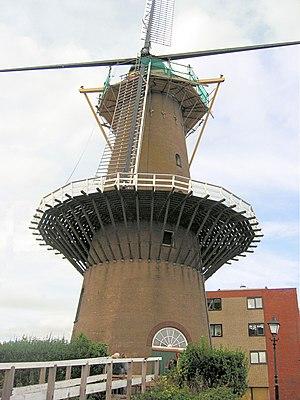
Le Distilleerketel est un moulin à vent de type stellingmolen construit en 1727. Il est détruit par un incendie en 1899, puis reconstruit au début du XXᵉ siècle. Après avoir été endommagé durant la seconde guerre mondiale, le Distilleerketel est à nouveau reconstruit dans les années 1980, puis fait l'objet d'une restauration à la fin des années 2000.
L'inventaire ci-dessous a pour objectif d'établir une liste des moulins à vent de Rotterdam.